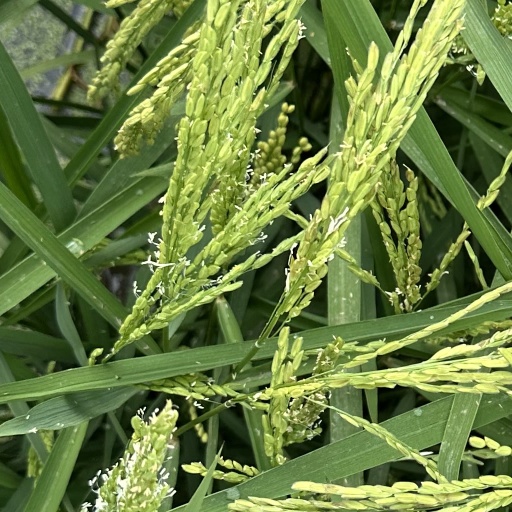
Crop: rice